History of the Israeli–Palestinian conflict

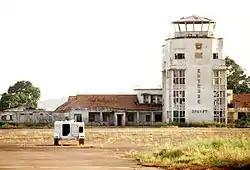
The site of Operation Entebbe

The termination of the British mandate over Palestine and the Israeli Declaration of Independence sparked a full-scale war (1948 Arab–Israeli War) which erupted after May 14, 1948. On 15–16 May, the four armies of Jordan, Syria, Egypt and Iraq invaded/intervened in what had been the area of the British Mandate followed not long after by units from Lebanon.